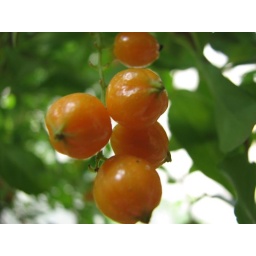
Its a cute fruit (not edible) in a bush at my neighbour